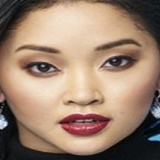
diễn viên Lana Condor